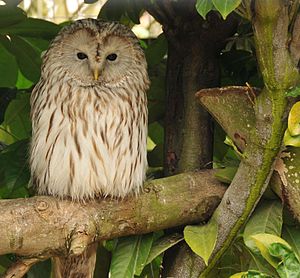
Slagugle
Slagugle er en ugle, der lever i Eurasien. Den har typisk en højde på 58-62 centimeter og kan have et vingefang på imellem 124-134 centimeter.